Melbourne, Florida

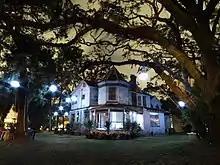
Wells House, "Green Gables"

The Melbourne City Council consists of the mayor and six district council members. Melbourne uses a council-manager form of government.